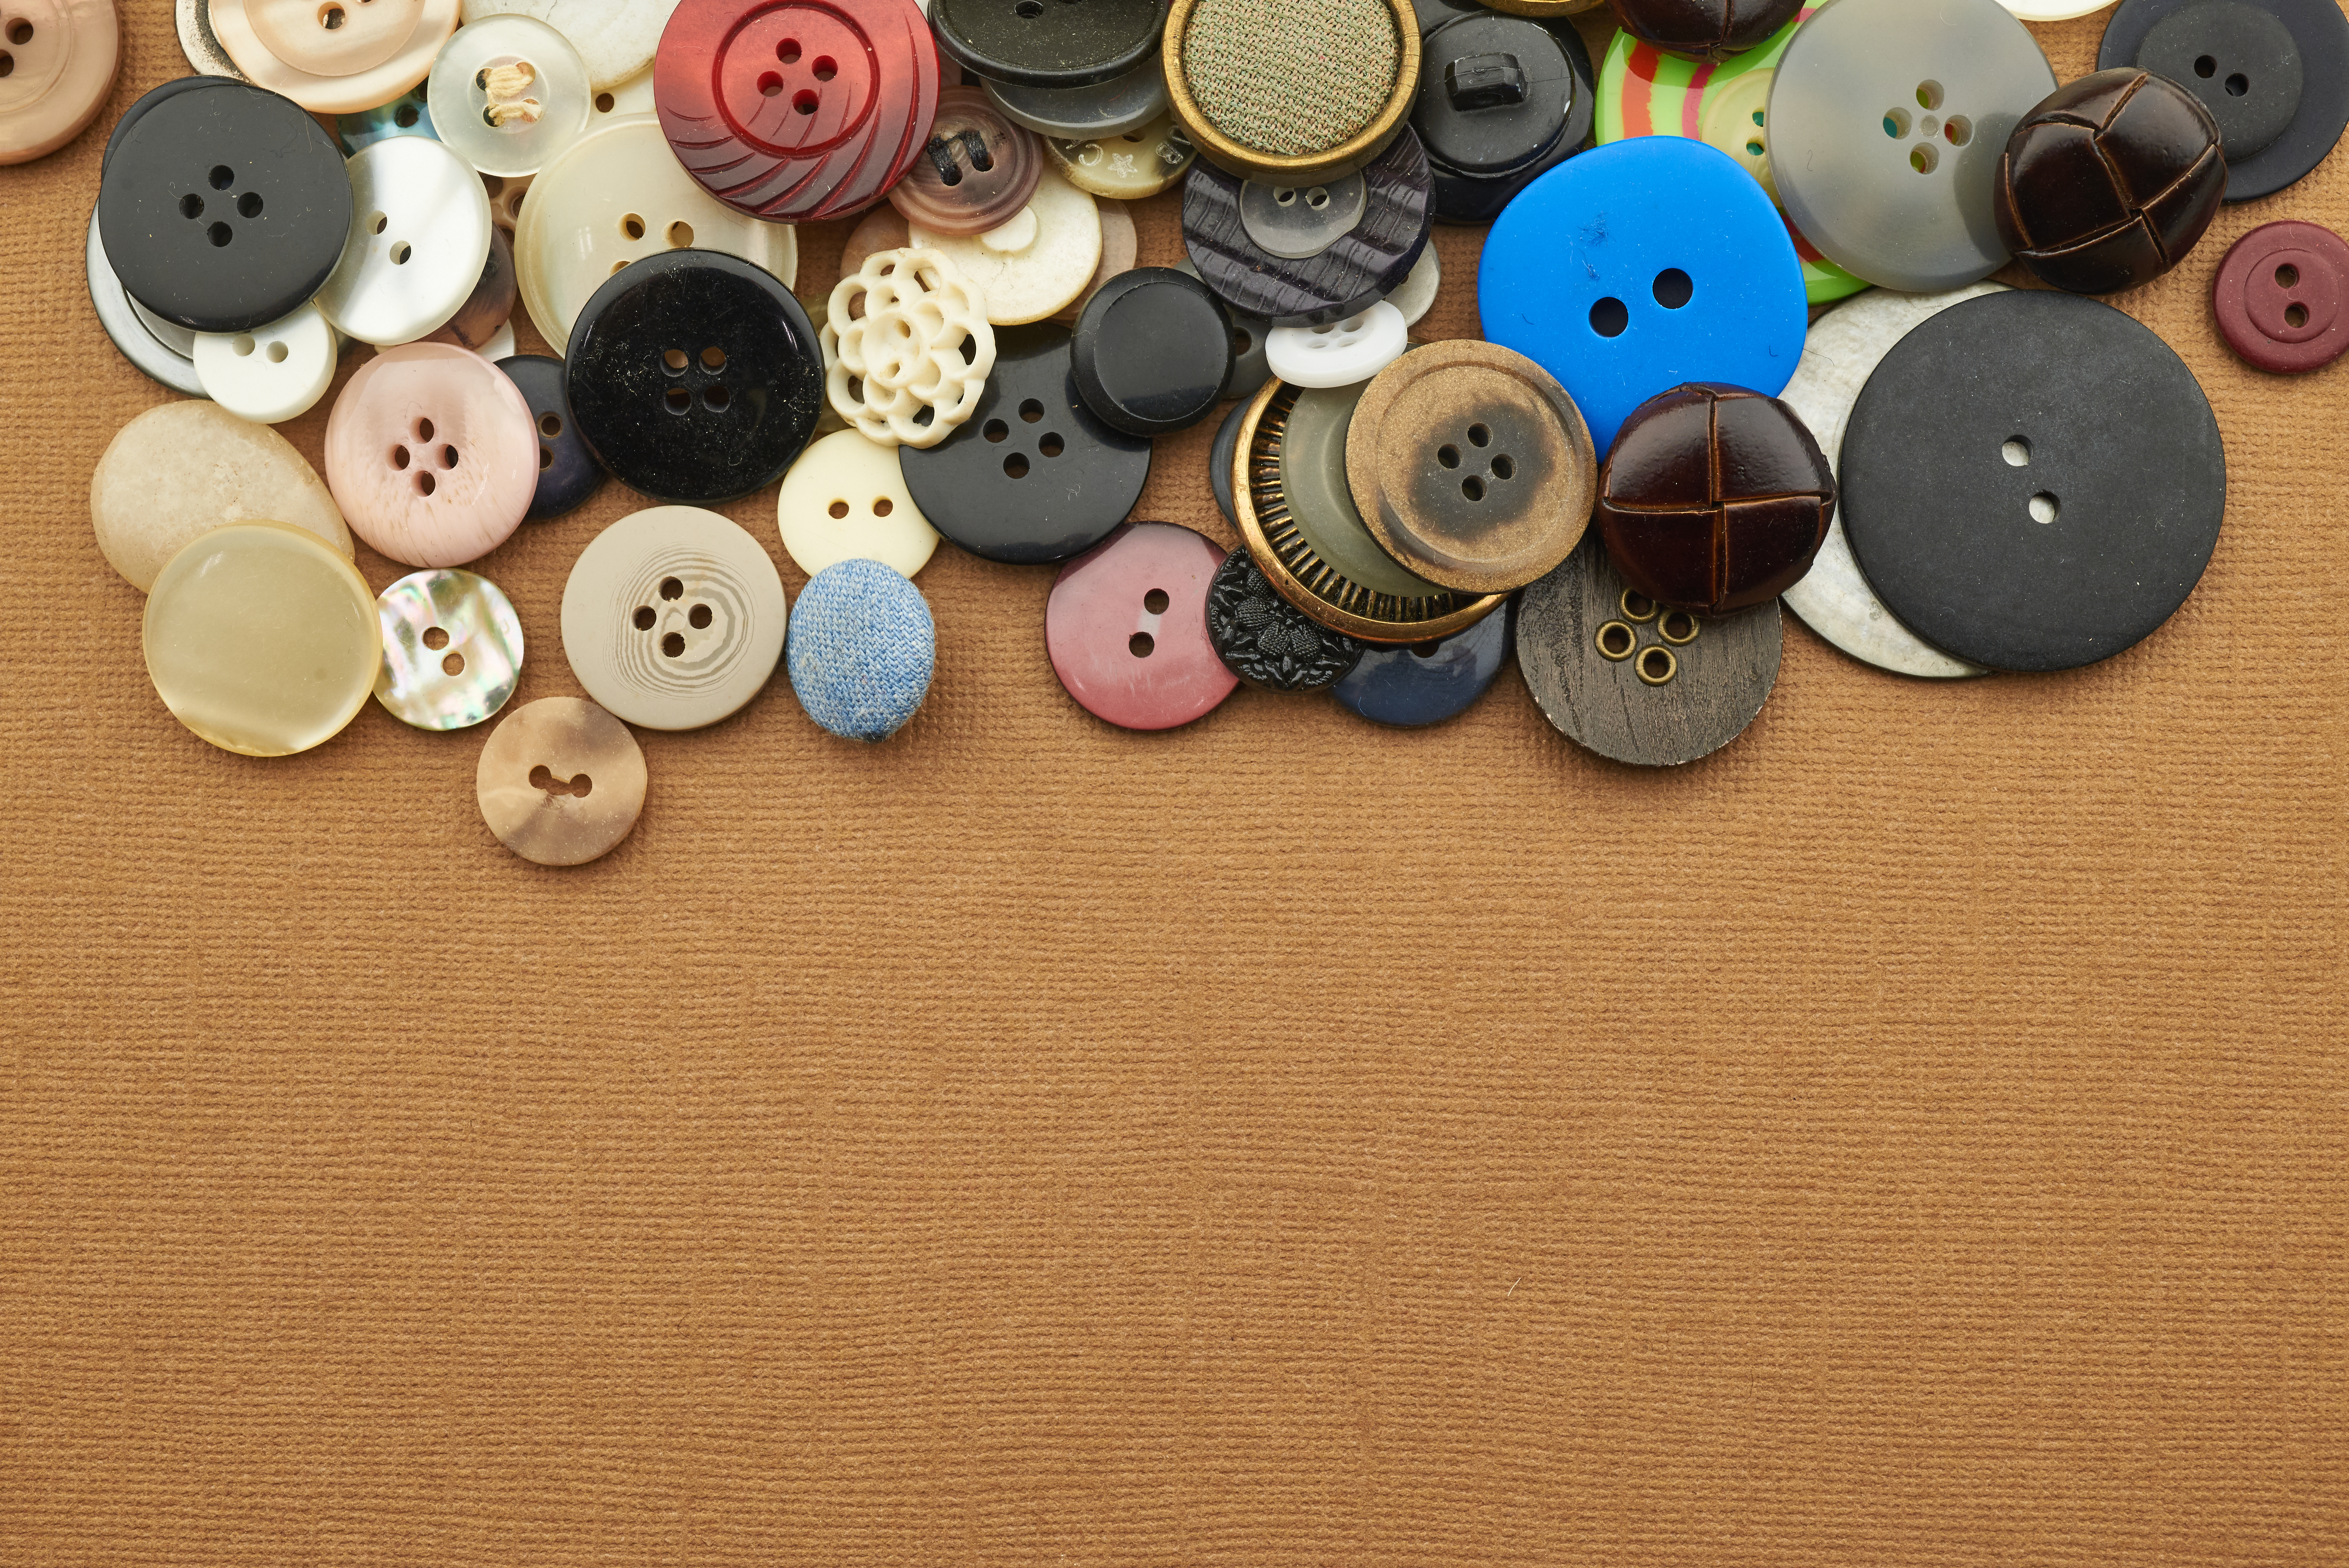
wood, font, art, button, circle, Blank media, pattern, metal, fashion accessory, carmine, plastic, visual arts, lock, number, collection, games, recreation, symbol, illustration